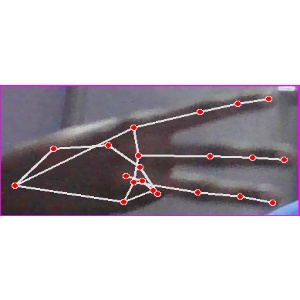
अक्षर: भ